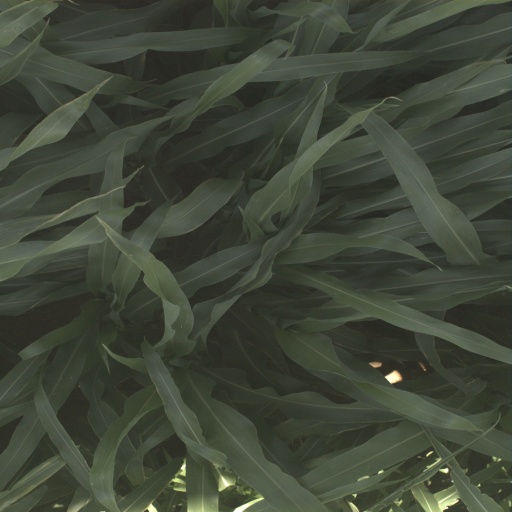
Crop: sorghum